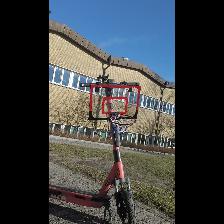
Label: NonHuman